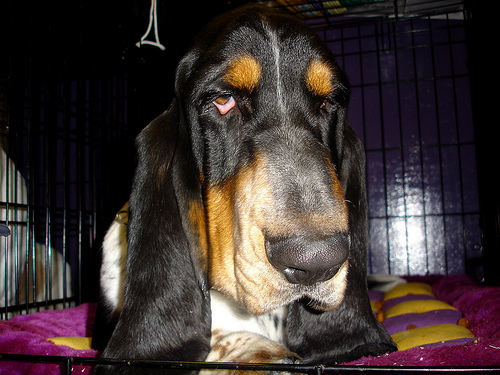
Animal: dog
Breed: basset hound